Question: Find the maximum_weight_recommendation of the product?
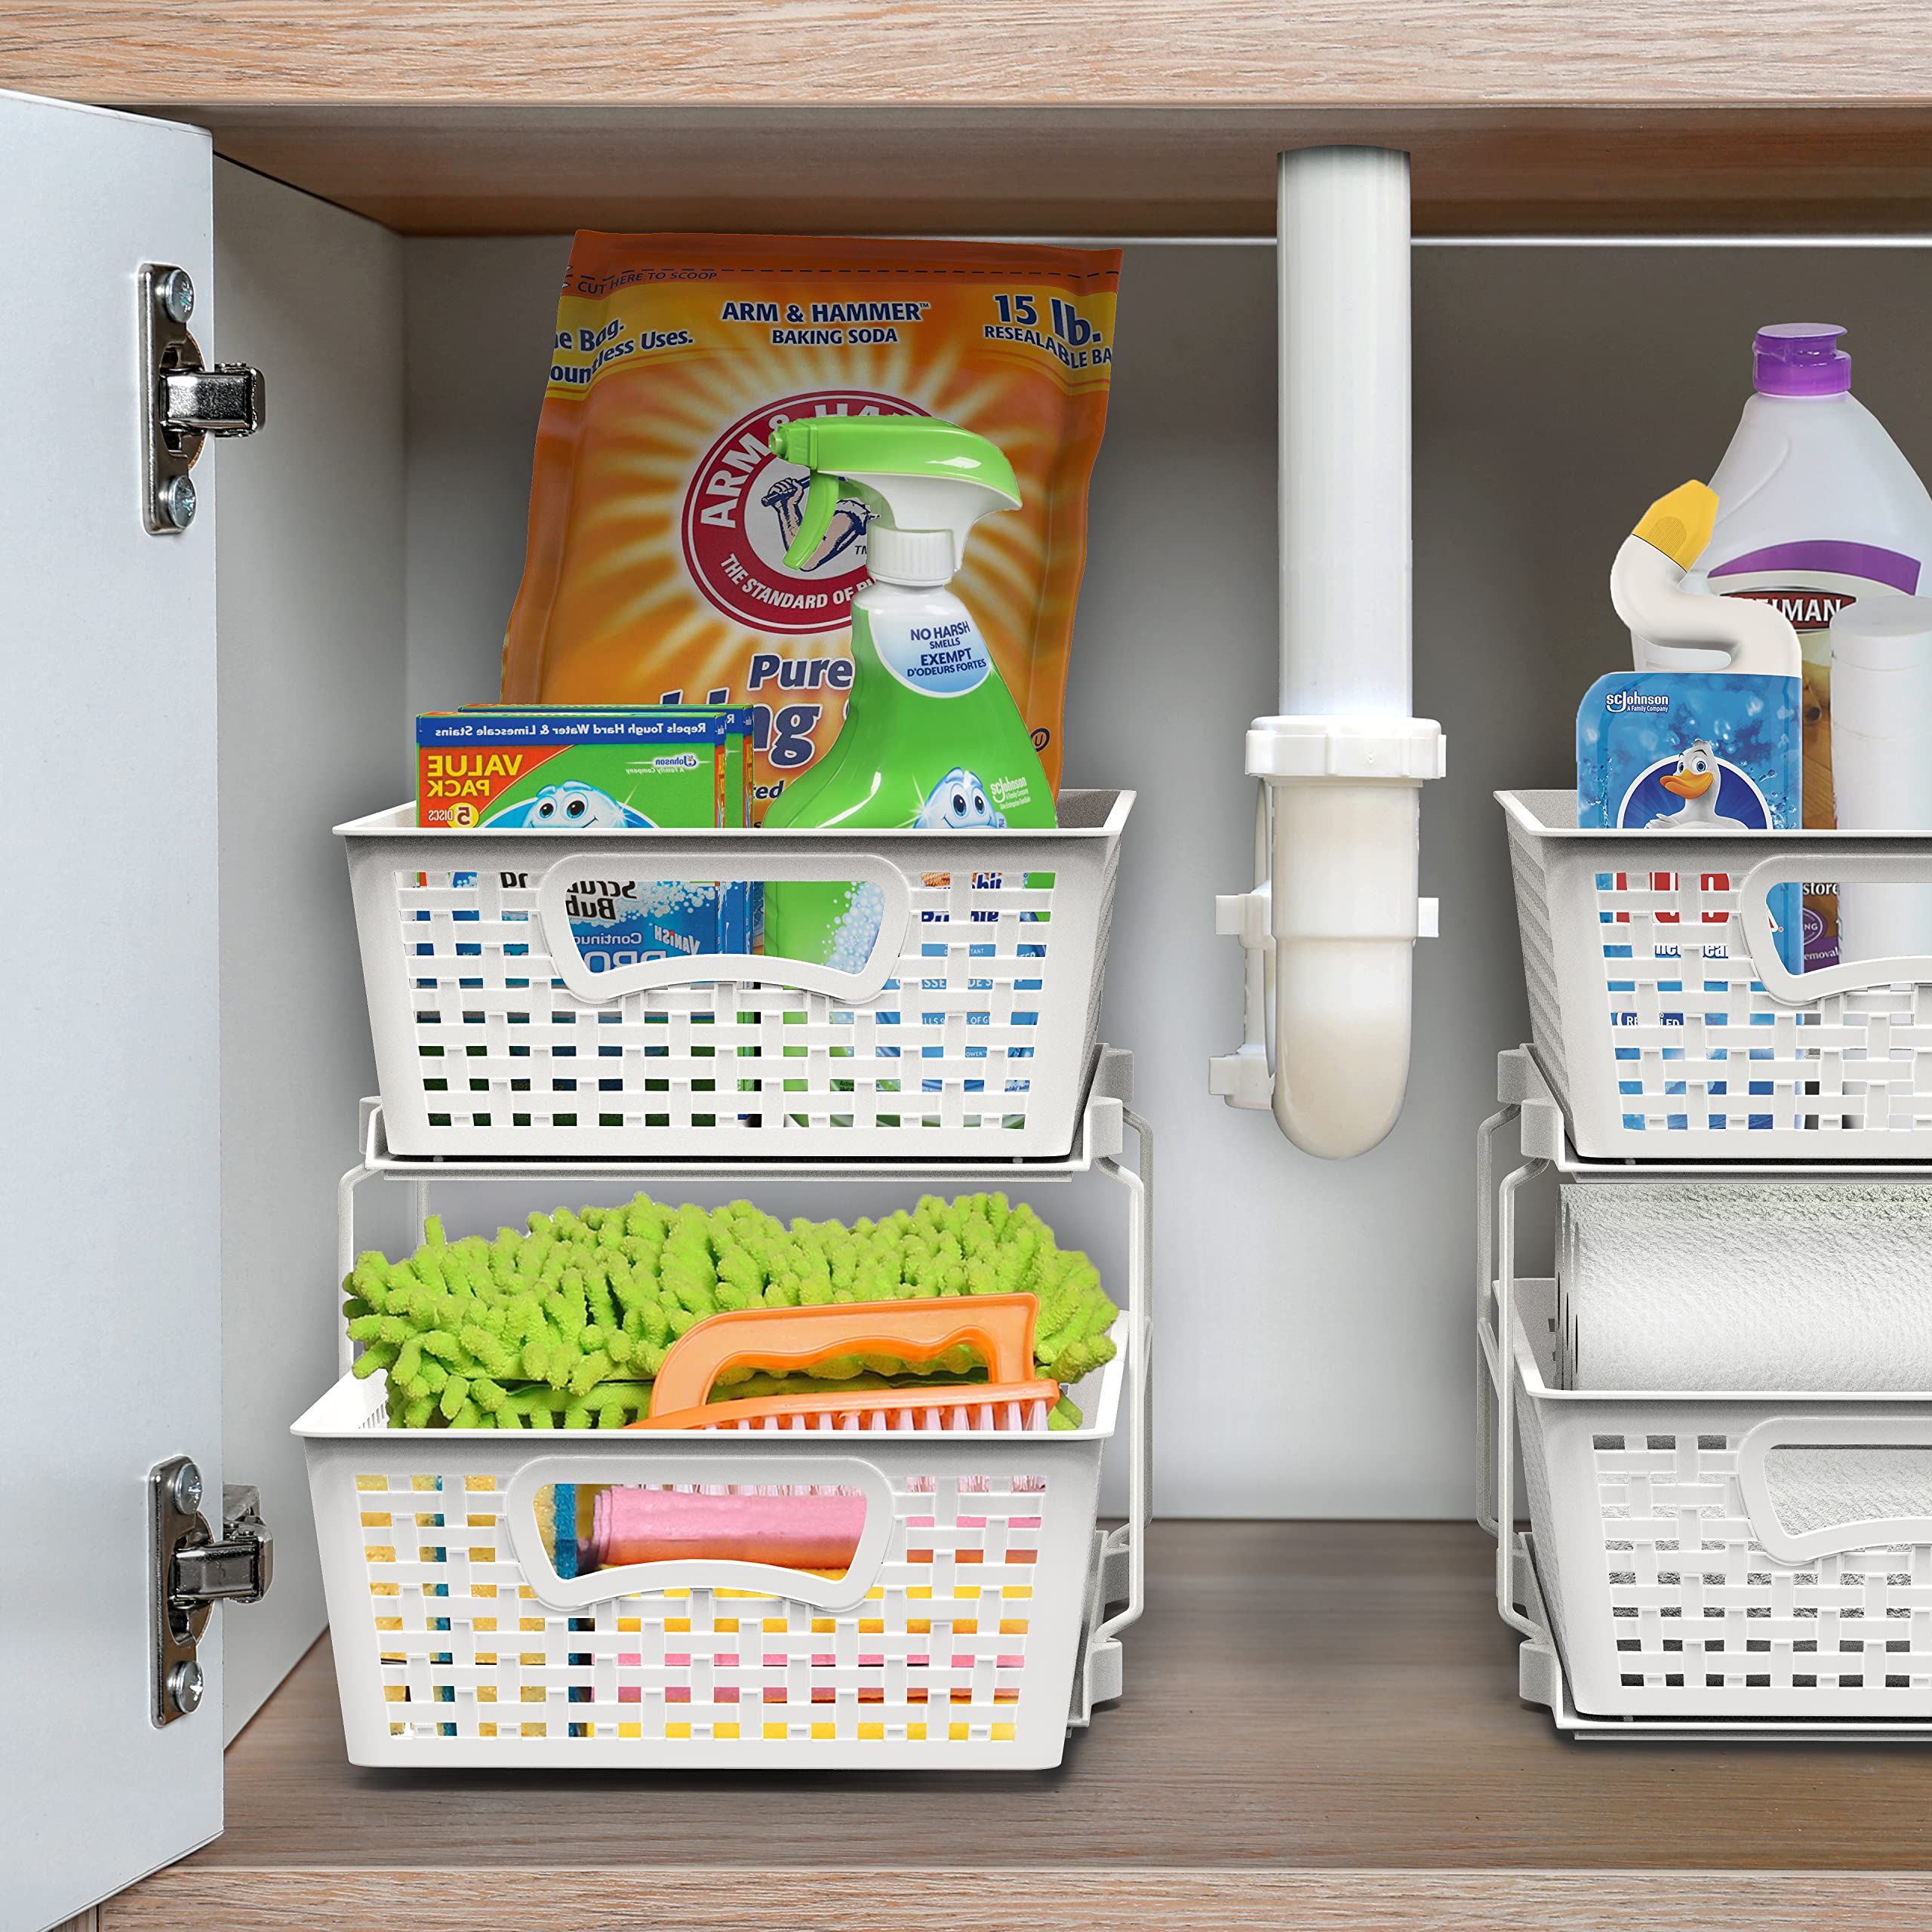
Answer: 15.0 pound